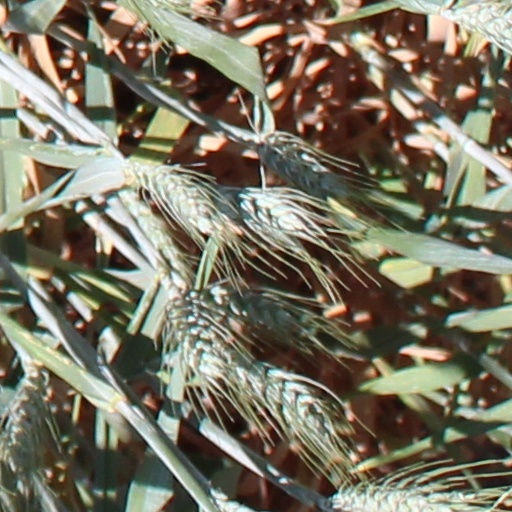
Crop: wheat